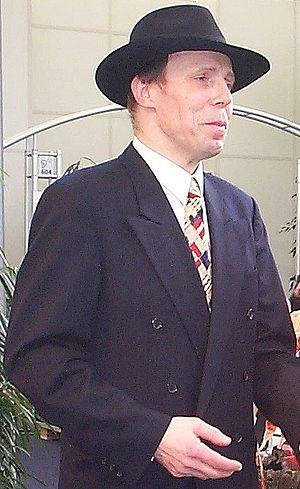
Gunther von Hagens, né Gunther Liebchen le 10 janvier 1945 à Skalmierzyce en Pologne, est un anatomiste allemand, inventeur de la plastination, une technique visant à conserver des corps ou des parties d'êtres décédés.